Archibald Henderson

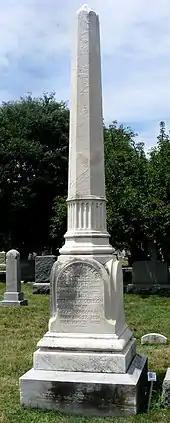
The Henderson family monument in the Congressional cemetery, Washington DC

Archibald Henderson was commissioned a second lieutenant in the Marine Corps on 4 June 1806 and served aboard USS "Constitution" during her famous victories in the War of 1812. He participated in several shipboard engagements and was decorated for bravery. He was brevetted a major in 1814.